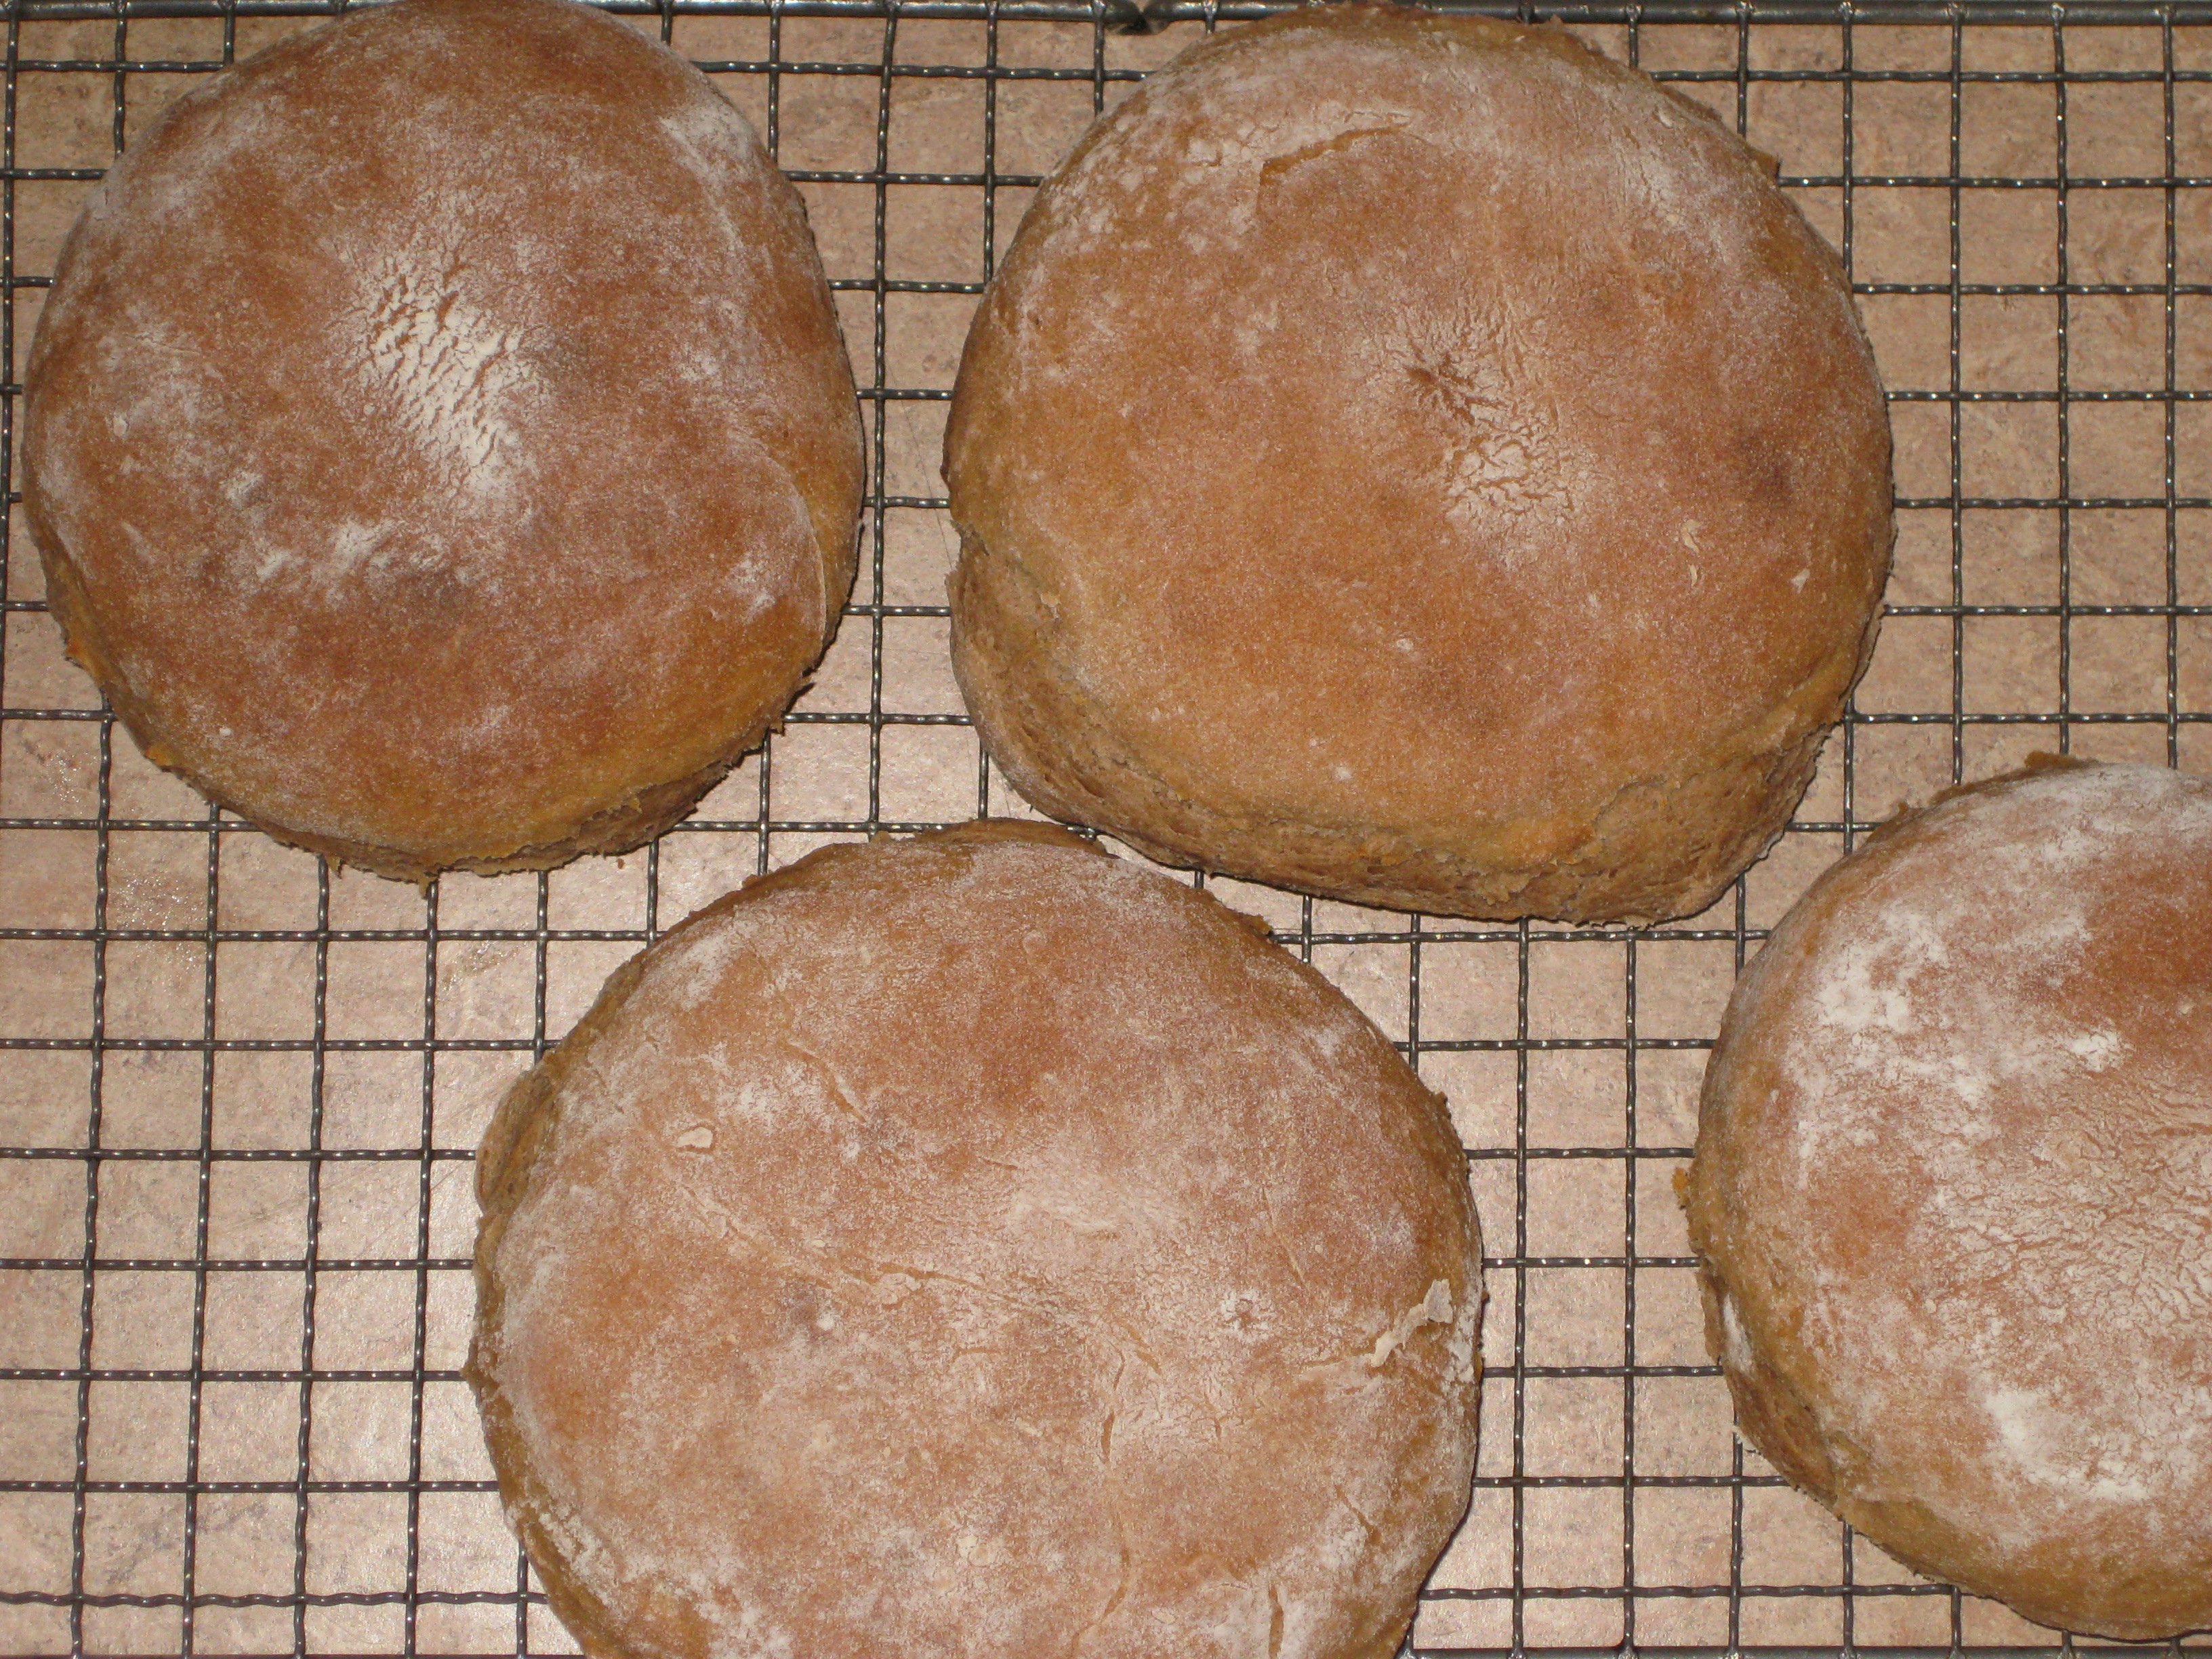
dish, meal, food, produce, breakfast, baking, snack, dessert, eat, cuisine, bread, loaf, sourdough, even baked, grid, ciabatta, baked goods, breads, vespers, selberbacken, farmer's bread, rye bread, cool down, grass family